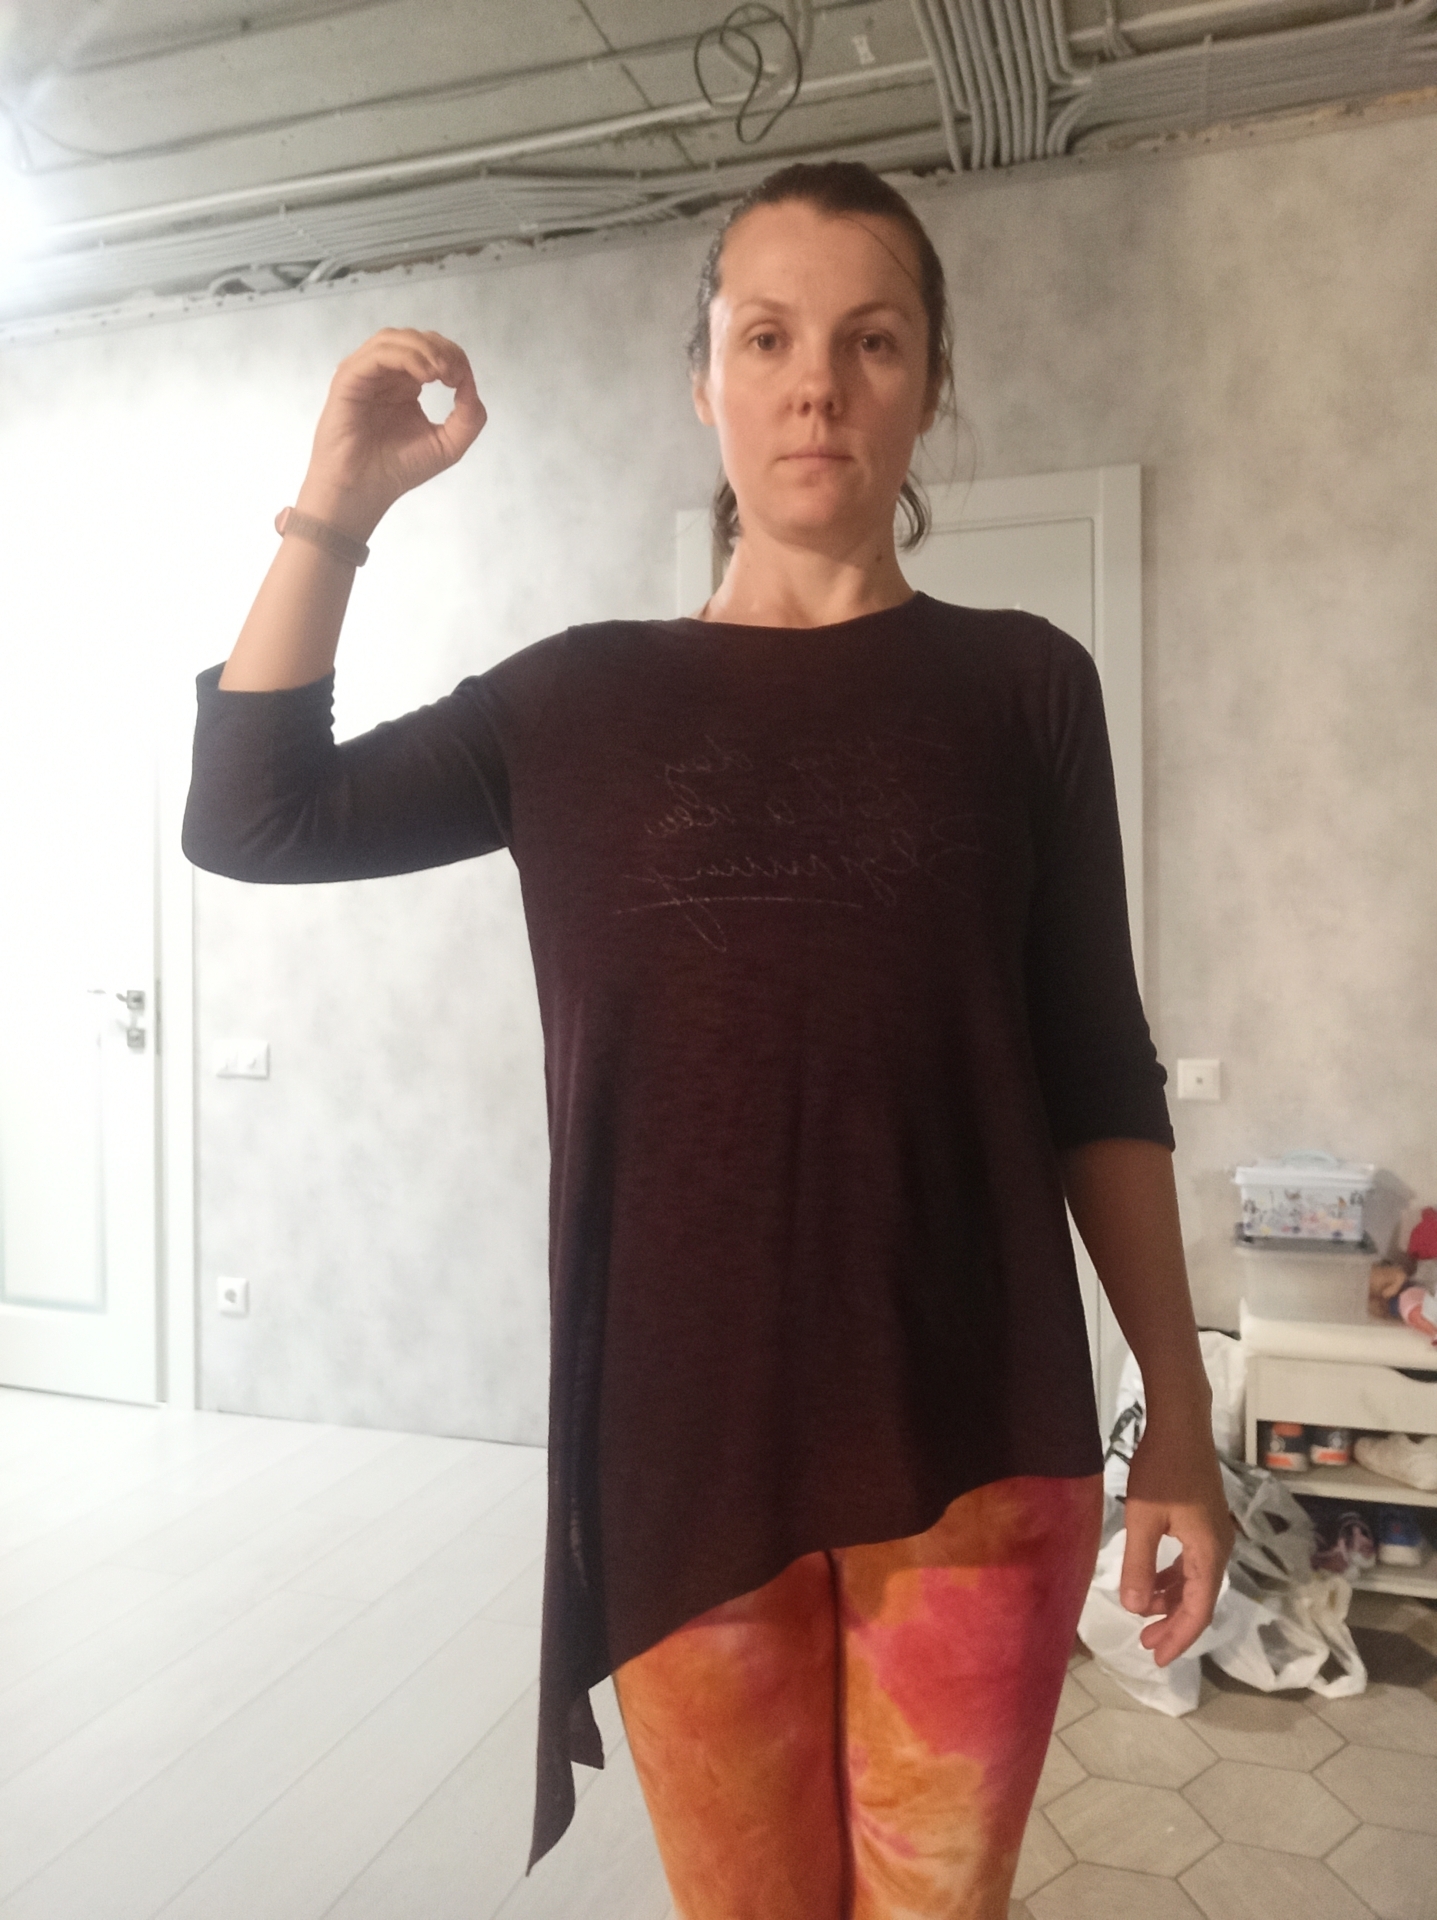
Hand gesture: grip